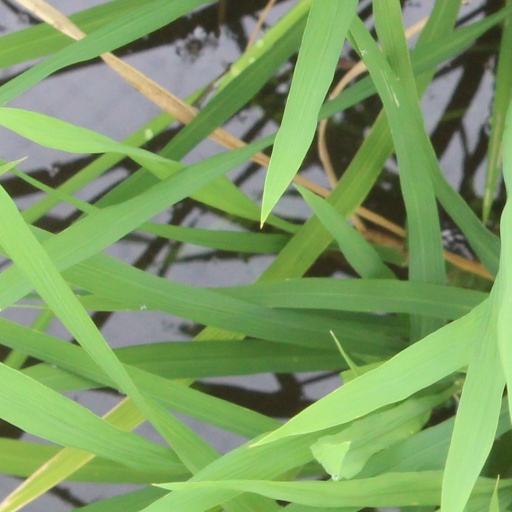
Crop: rice